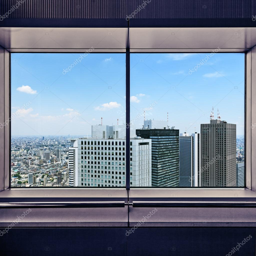
aerial view of skyscrapers through a window frame .